Black Cat (manga)

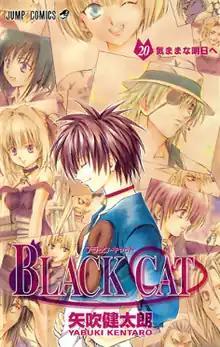
20th and final volume cover

Black Cat (stylized in all caps) is a Japanese manga series written and illustrated by Kentaro Yabuki. It was originally serialized in publisher Shueisha's manga magazine "Weekly Shōnen Jump" from July 2000 to June 2004, with the chapters later collected into twenty (bound volumes) by Shueisha. The story centers on a man named Train Heartnet who withdrew from an elite group of assassins called the Chronos Numbers to become a bounty hunter.